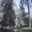
Label: pine_tree